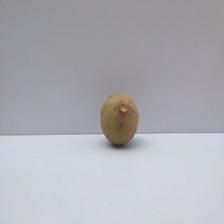
Size: Small